Ni Putes Ni Soumises

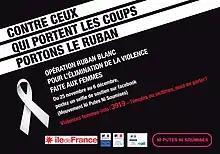
Ni Putes Ni Soumises White Ribbon Campaign poster

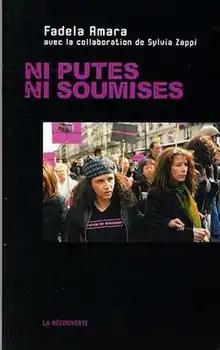
The book cover of "Ni Putes Ni Soumises".

Ni Putes Ni Soumises also carries out awareness-raising seminars in schools in order to encourage students to think about gender equality and break the cycle of sexism. In this way, the movement was able to reach out to 950 students in 2016.